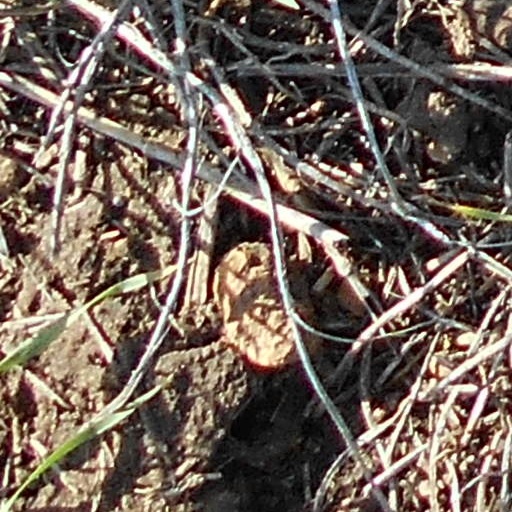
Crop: wheat